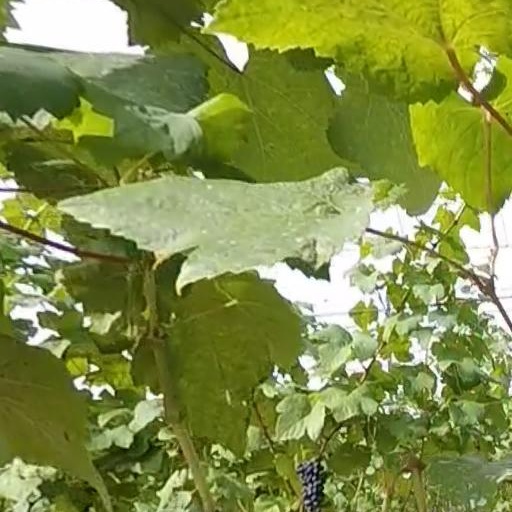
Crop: grape